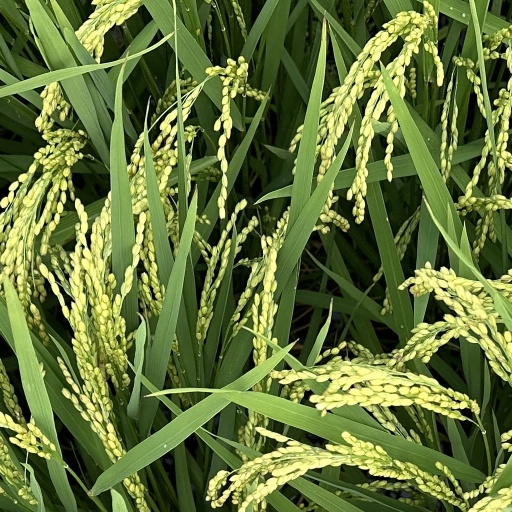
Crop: rice